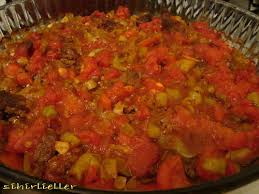
Yemek: et_sote